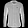
Label: Shirt